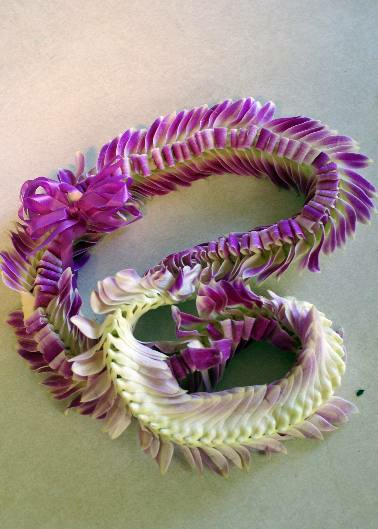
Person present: No